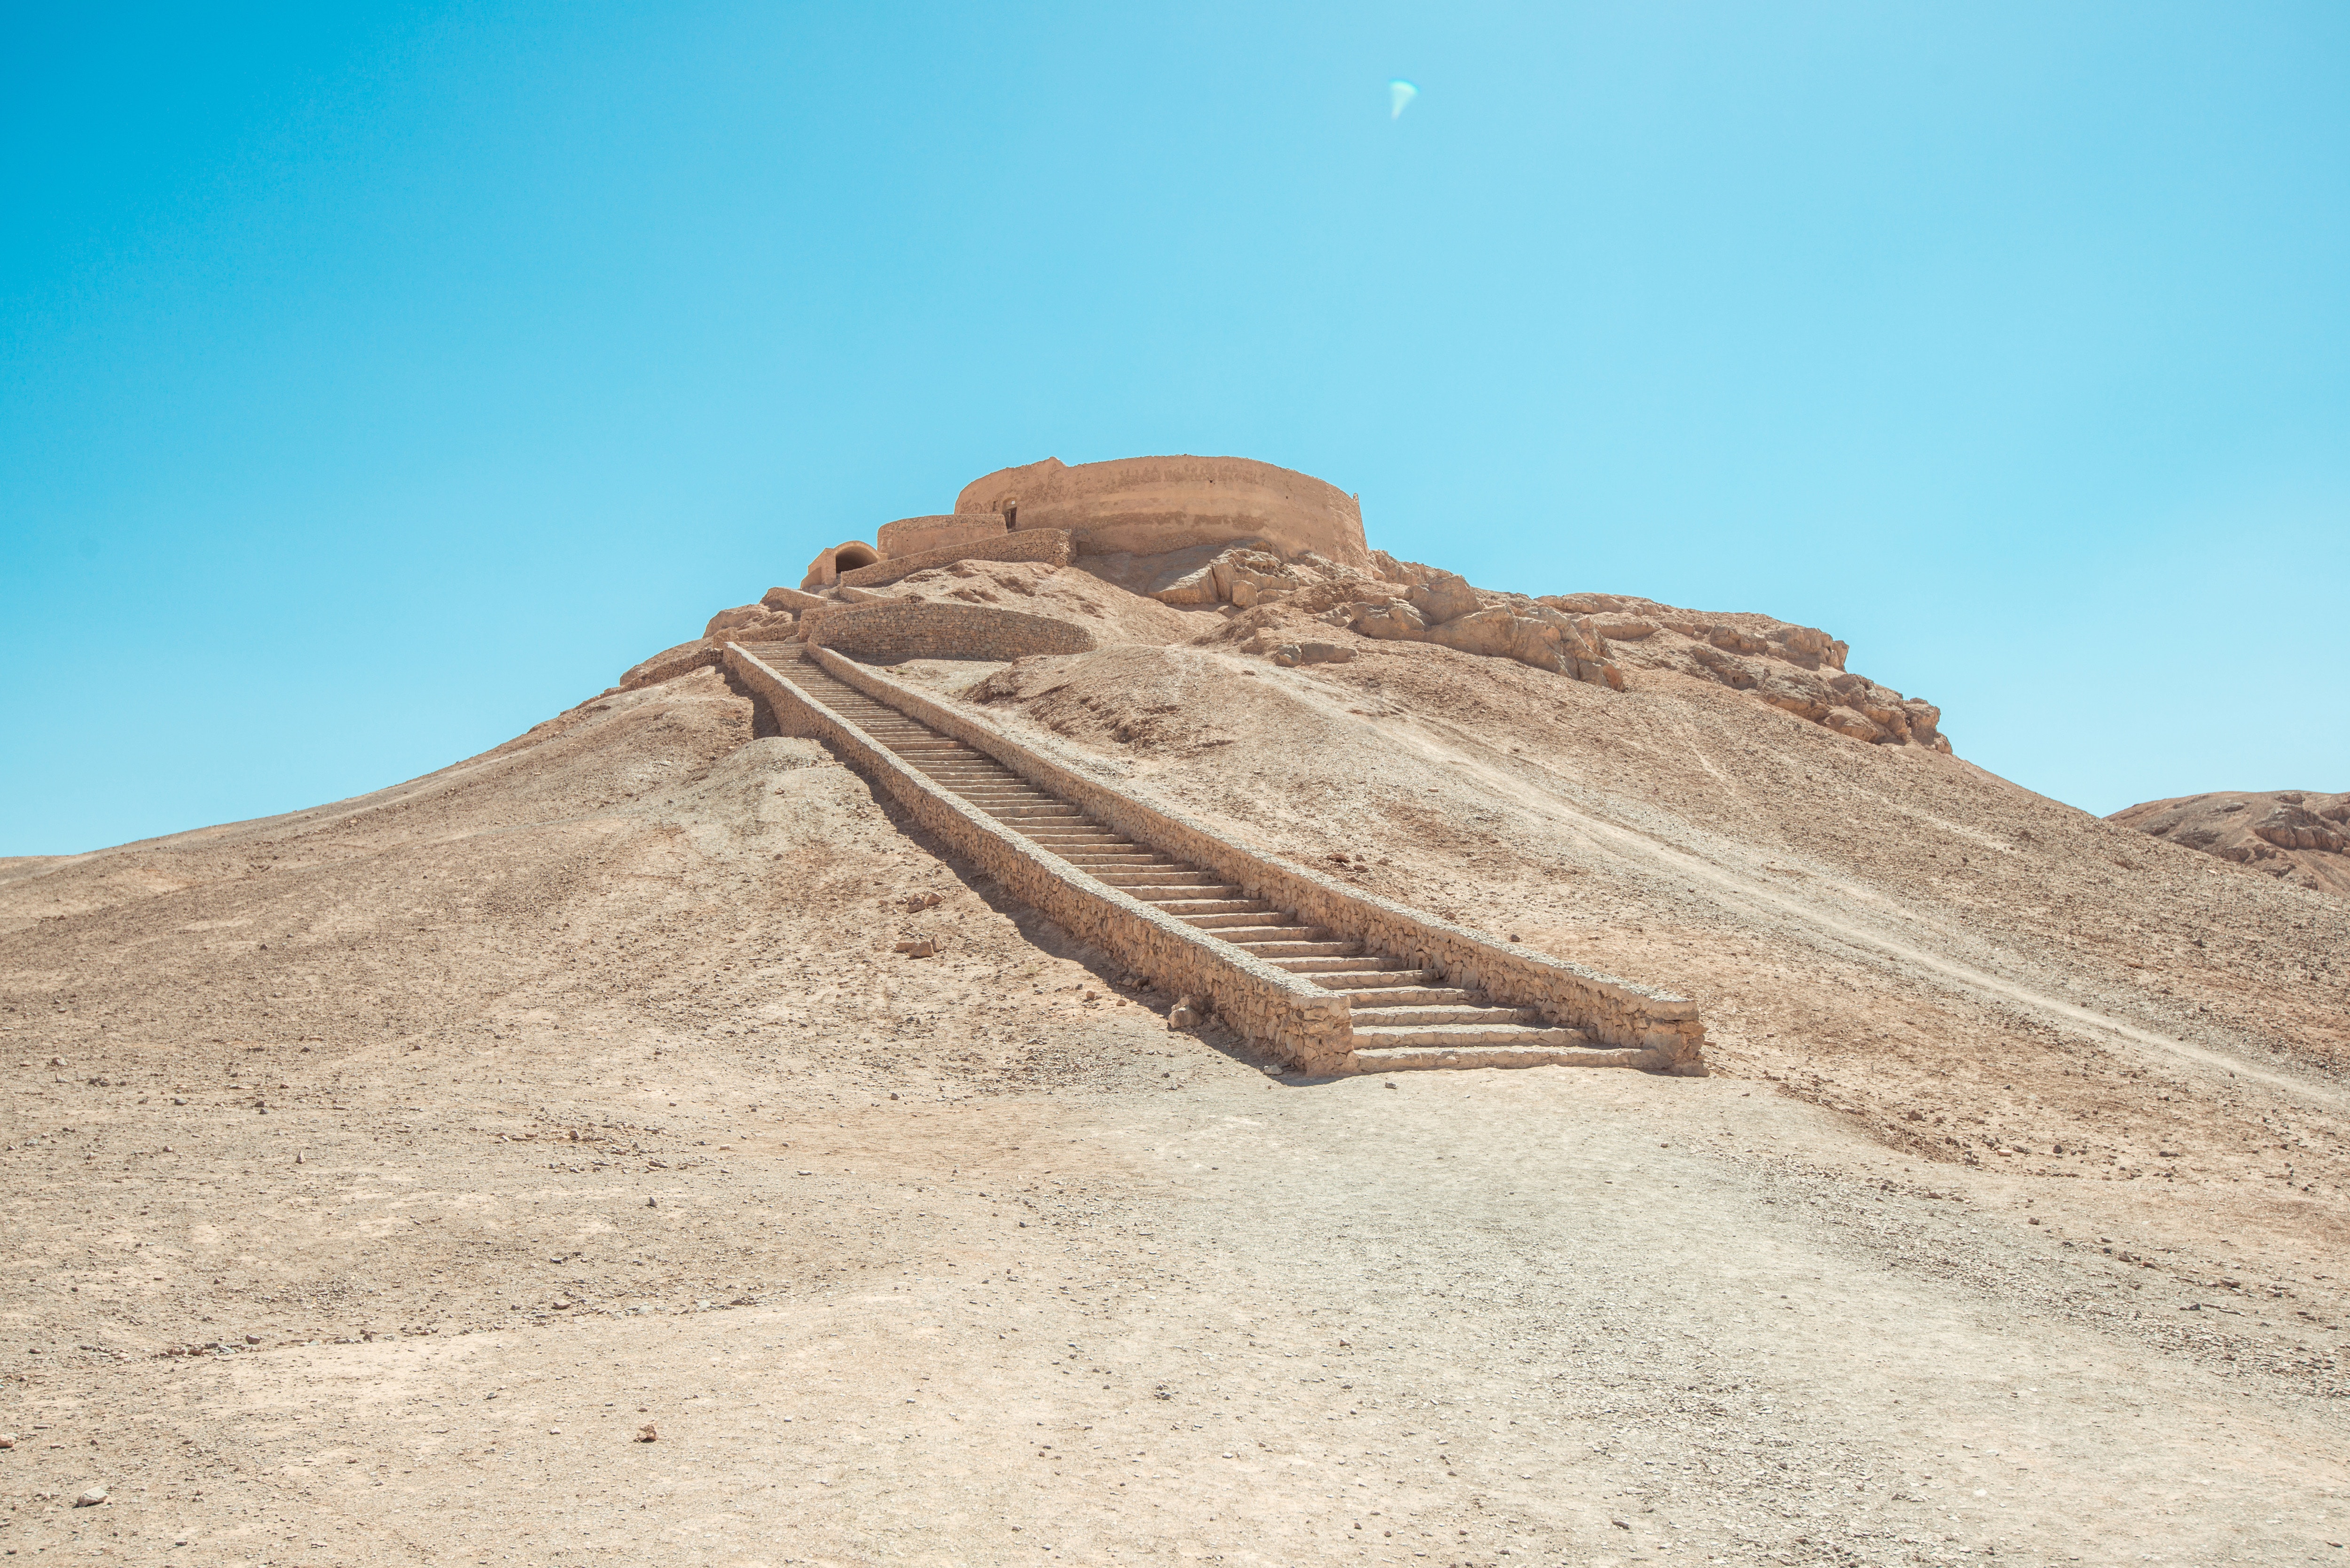
mountainous landforms, badlands, sky, geology, hill, formation, mountain, rock, soil, landscape, makhtesh, sand, wadi, outcrop, ridge, road, national park, vacation, terrain